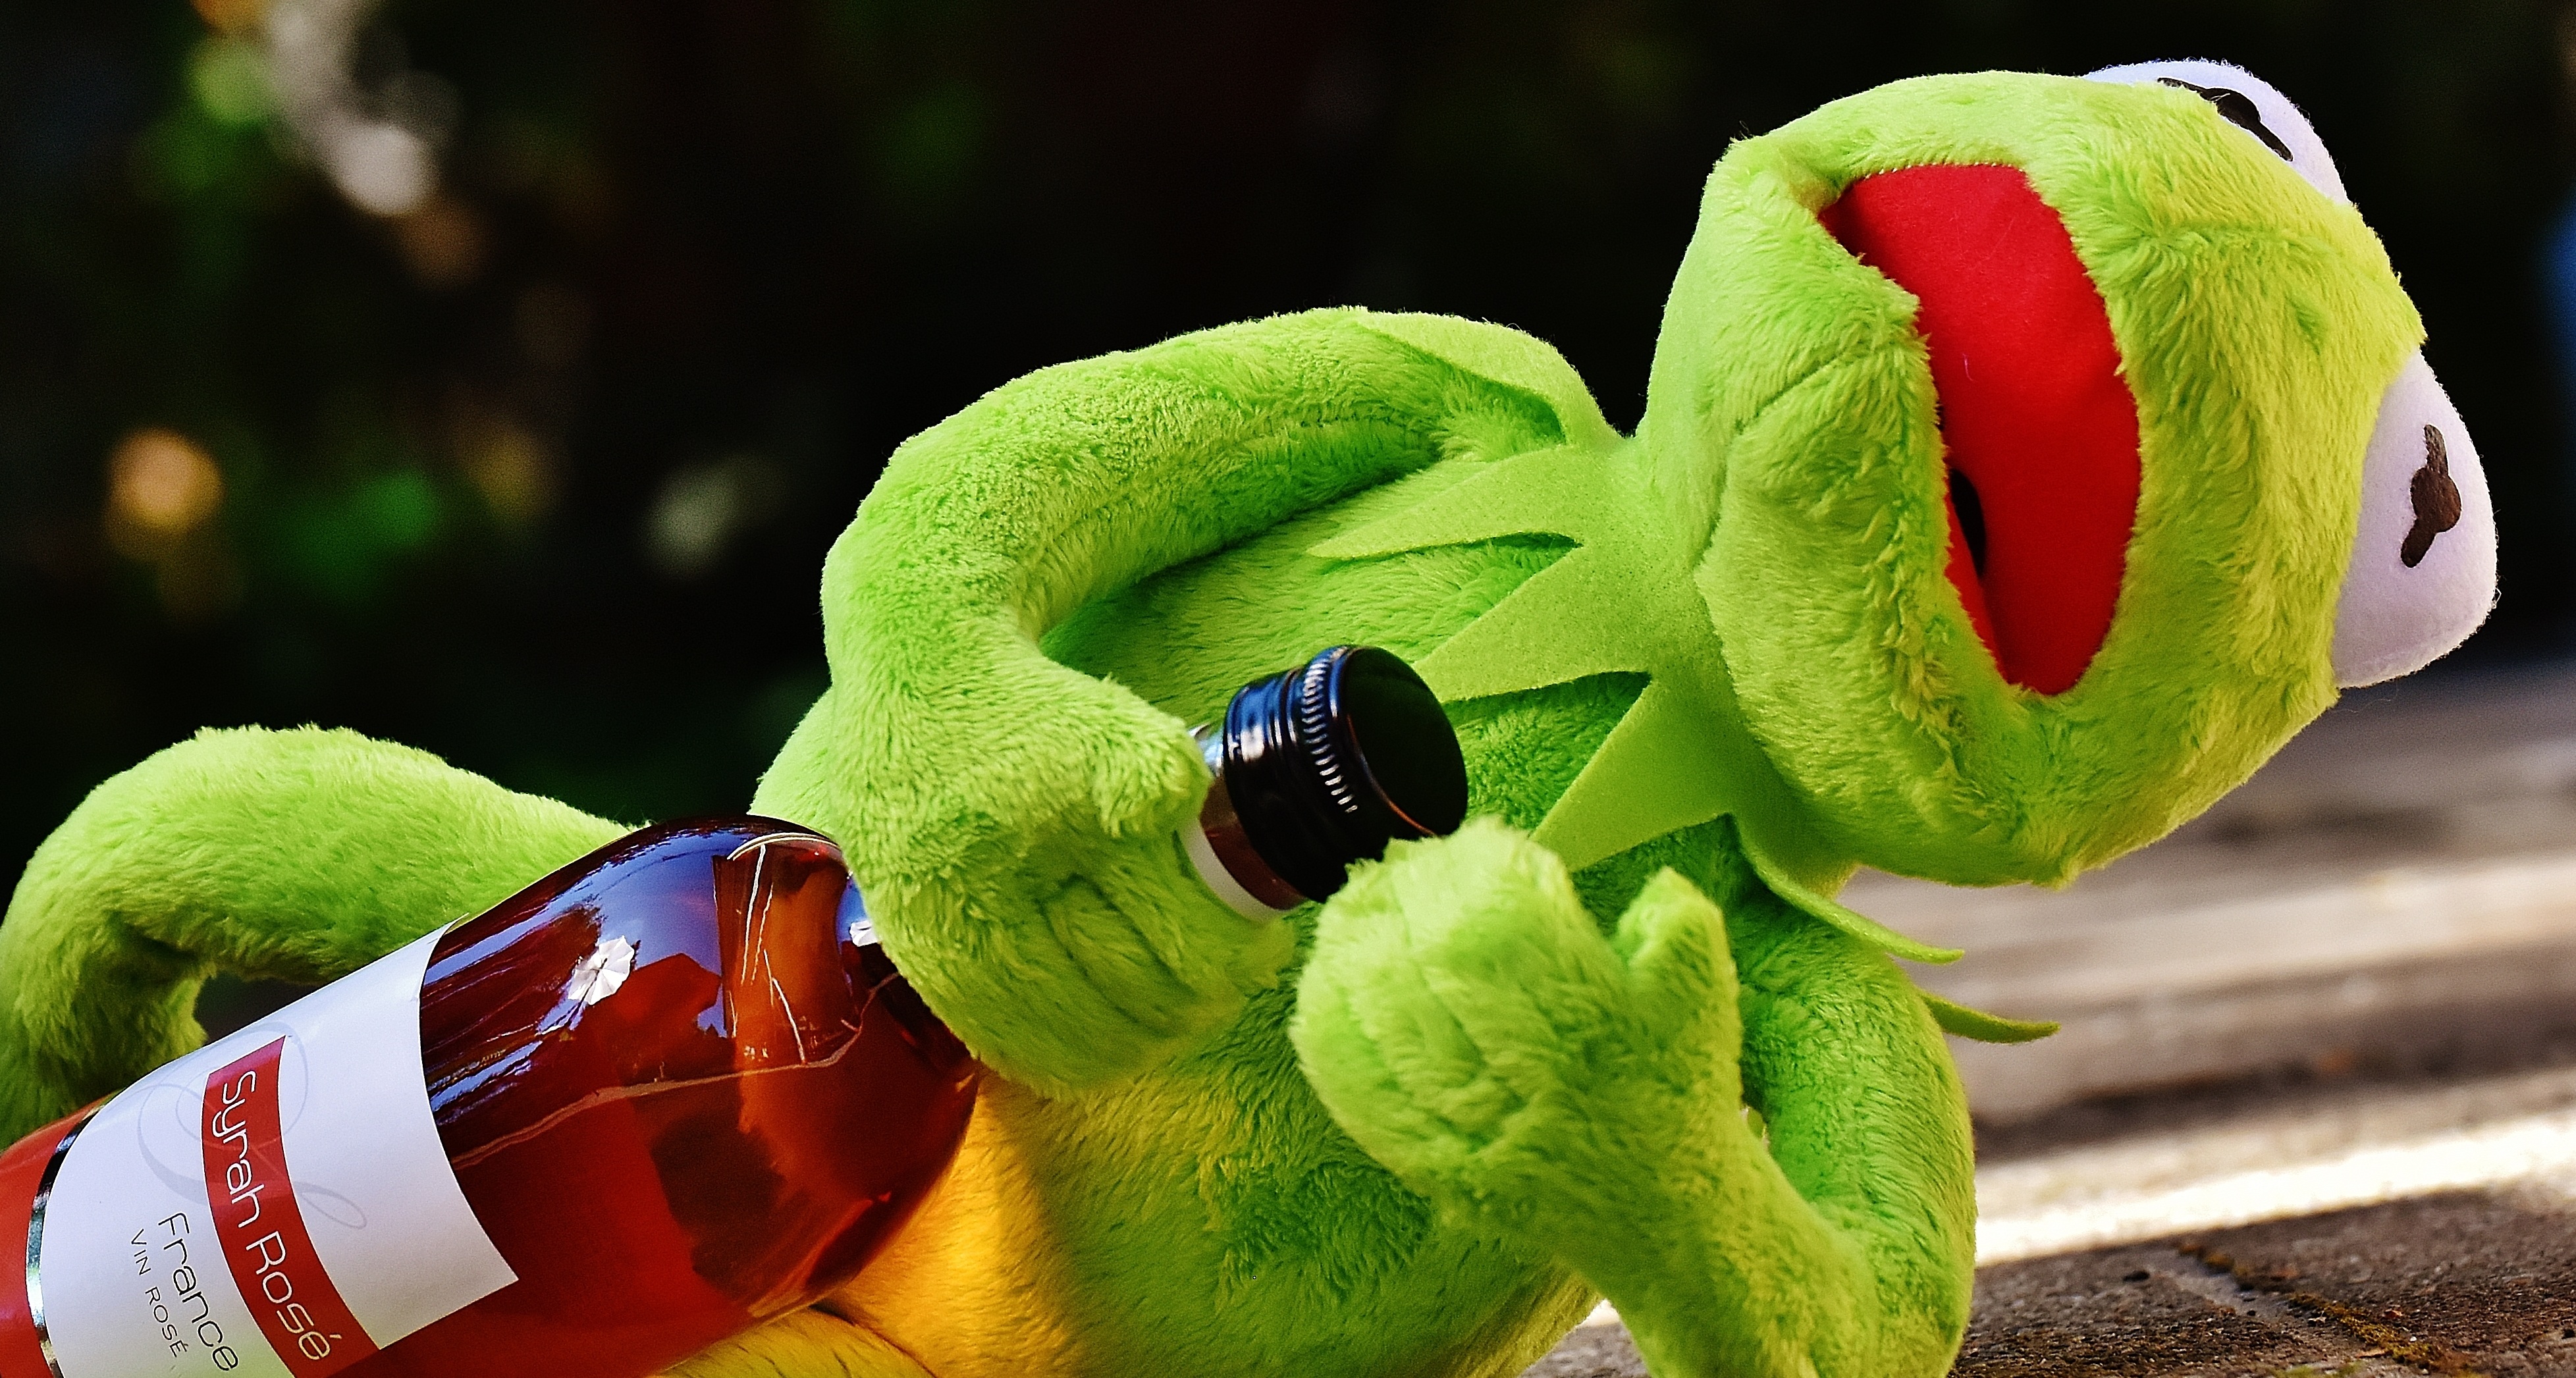
flower, animal, food, green, produce, color, drink, rest, frog, toy, alcohol, fig, sit, textile, drunk, funny, plush, stuffed animal, kermit, frogs, macro photography, stuffed toy